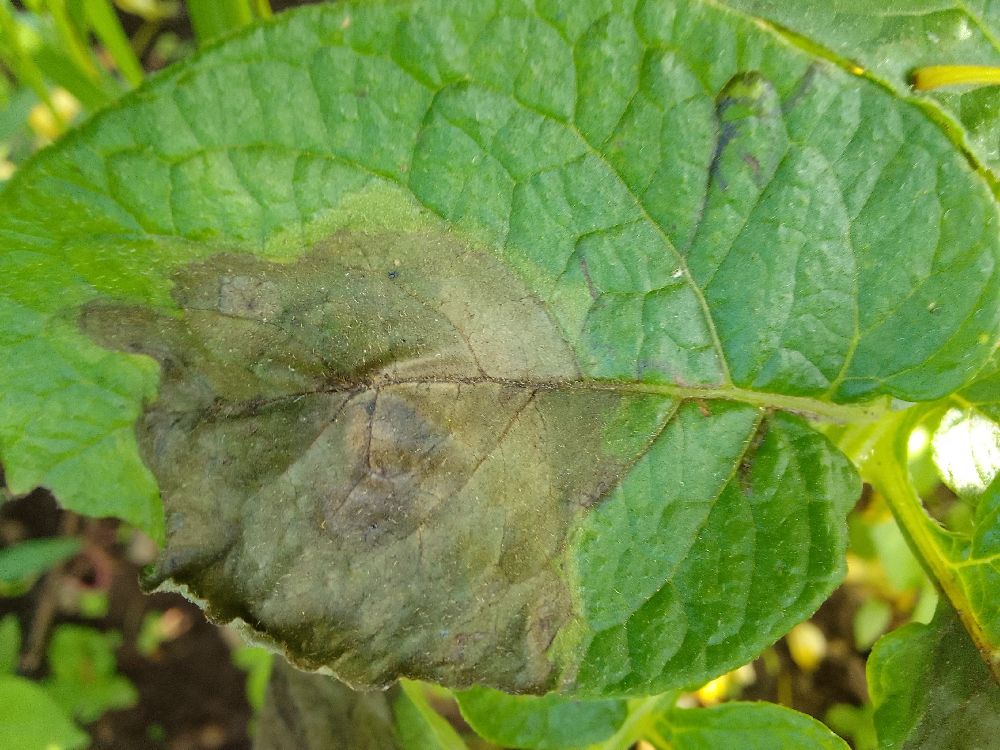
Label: Late blight